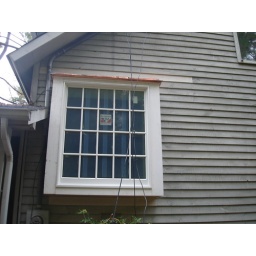
One of several new windows installed in South Salem. Custom framing for this box bay window. Custom made copper roof.